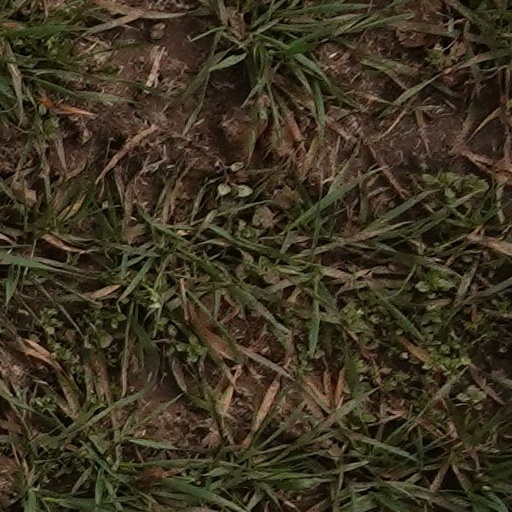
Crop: wheat